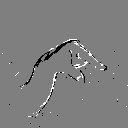
ASL letter: q